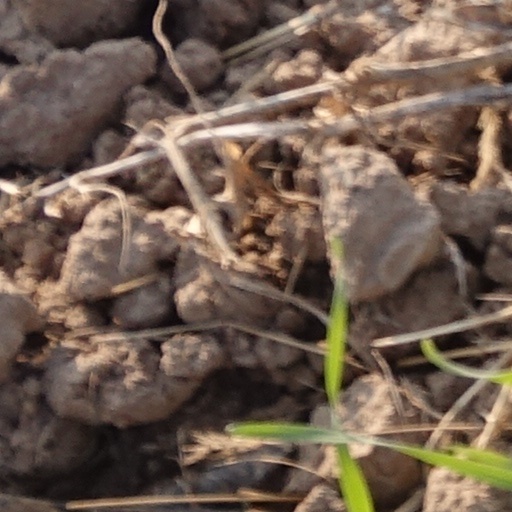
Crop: wheat